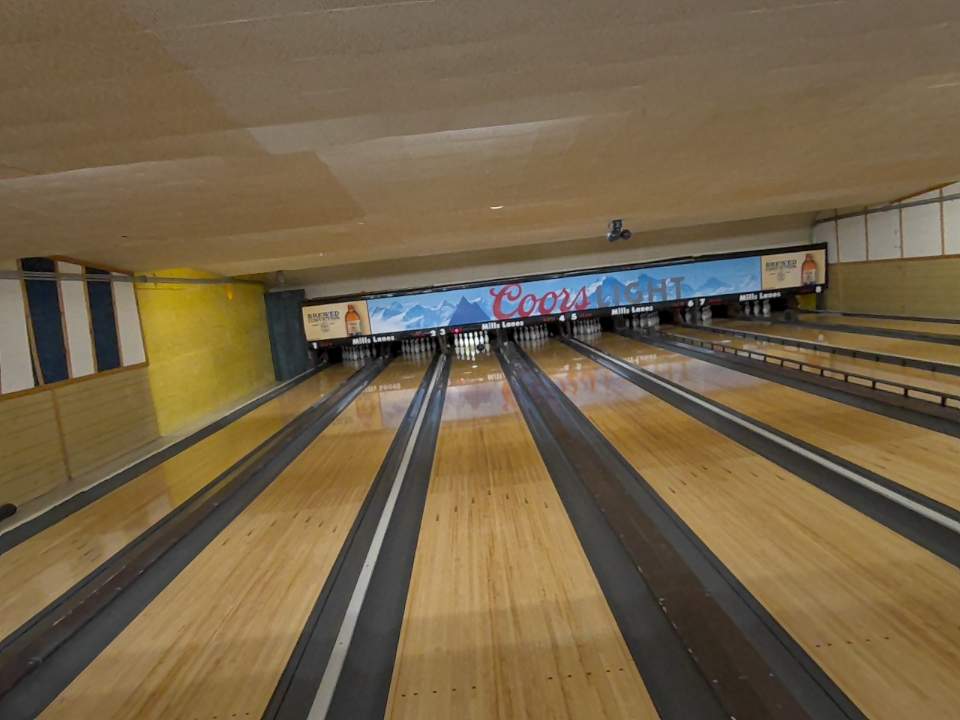
Object: bowling_ball